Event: Nepal Earthquake
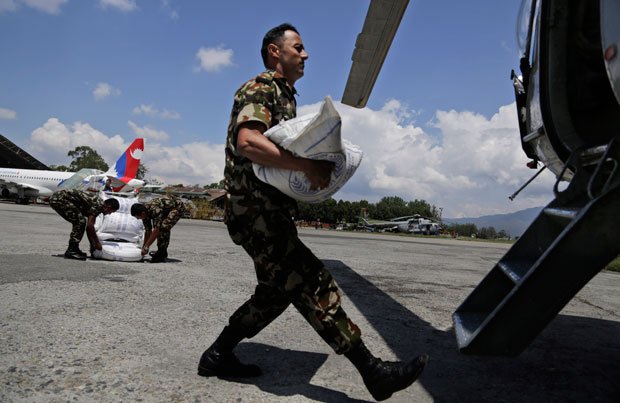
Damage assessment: no_damage